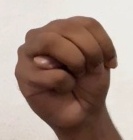
ASL sign: M